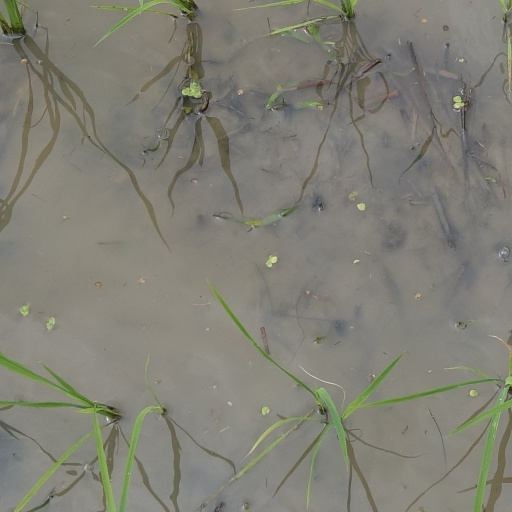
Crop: rice